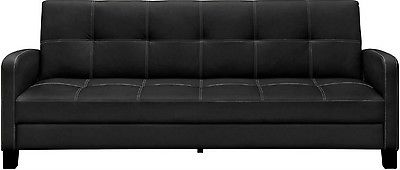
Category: sofa